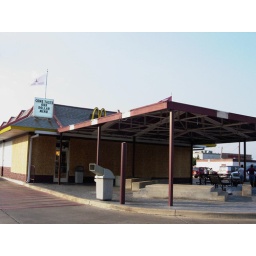
McDonald's is among the first to board up its glass window panes. Business seems to be in full swing...